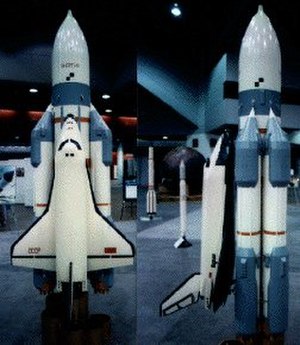
Buran
Den sovjetiske rumfærge med tilhørende Energija løfteraket
Buran var det sovjetiske rumfærgeprogram som svar på det amerikanske rumfærgeprojekt. Sovjetiske ledere var overbevist om, at det amerikanske rumfærgeprojekt ville kunne anvendes til militære formål og derved påvirke den kolde krigs magtbalance.